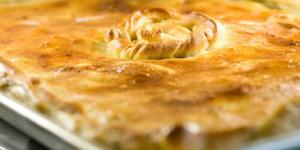
empanada gallega con thermomix